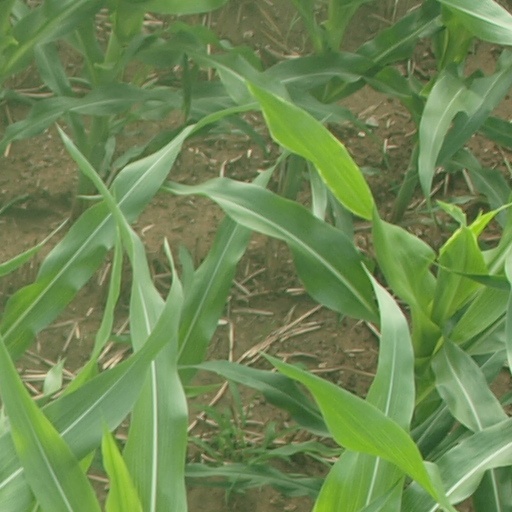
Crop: maize; corn